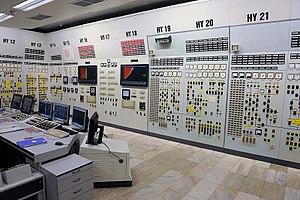
La centrale nucléaire de Kozlodouy est située à Kozlodouy sur le bord du Danube à la frontière de la Roumanie. Il s'agit de la seule centrale nucléaire bulgare, elle couvre 34 % de la consommation électrique du pays en 2018.